Abduweli Ayup

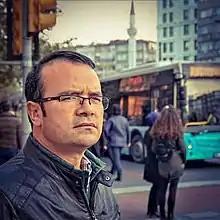

Abduweli Ayup (born April 1973) is a Western-educated linguist and poet who operated Uyghur language schools in Kashgar, Xinjiang, in the northwest part of China. The Uyghur Human Rights Project published his biography in "Resisting Chinese Linguistic Imperialism: Abduweli Ayup and the Movement for Uyghur Mother Tongue-Based Education".